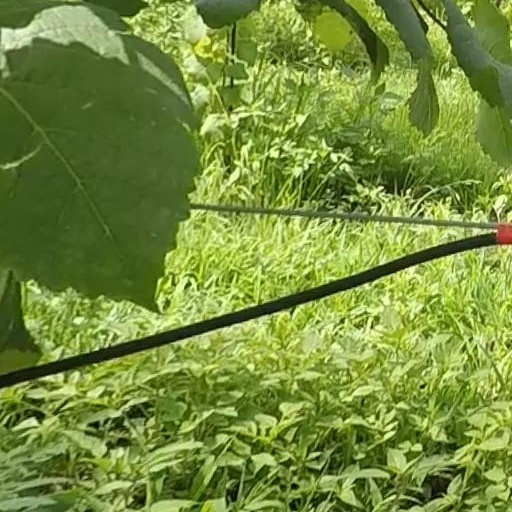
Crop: grape